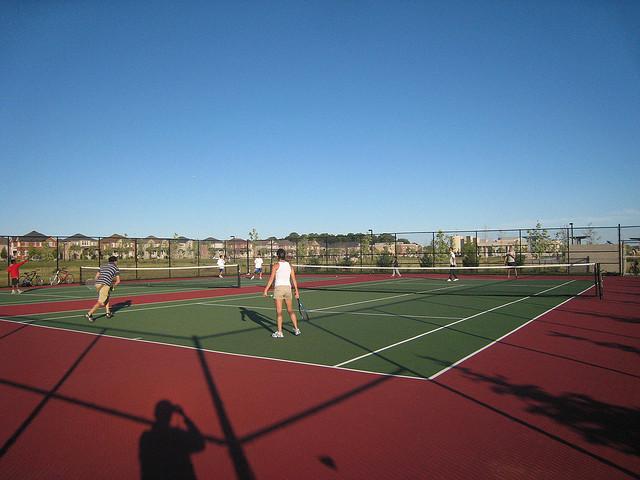
People playing tennis on the court on a sunny day